Economy of Pakistan

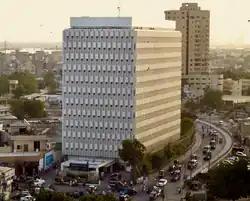
The Dawood Centre in Karachi, M.T. Khan Road

, according to the "Wall Street Journal", citing estimates largely based on income and the purchase of consumption goods, had suggested that as many as 42% of Pakistan's population may now belong to the upper and middle classes. If these numbers are correct, or even indicative in any broad sense, then 87 million Pakistanis belong to the middle and upper classes, a population size which is larger than that of Germany. Official figures also show that the proportion of households that own a motorcycle and washing machines has grown impressively over the past 15 years. Furthermore, the IBA-SBP Consumer Confidence Index recorded its highest-ever level of 174.9 points in January 2017, showing an increase of 17 points from July 2016.